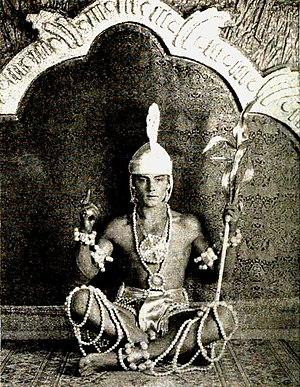
Le Jeune Rajah est un film muet américain réalisé par Phil Rosen, sorti en 1922.